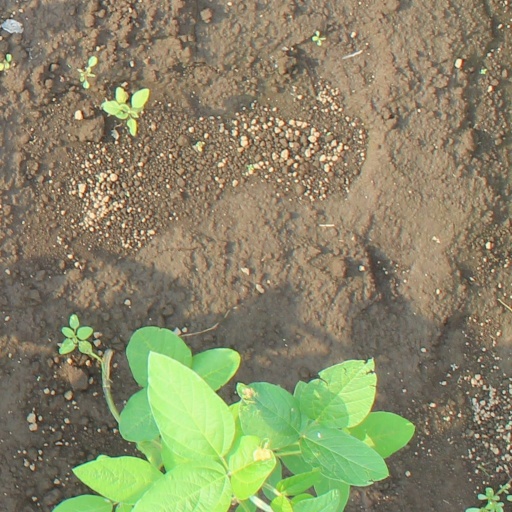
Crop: soybean